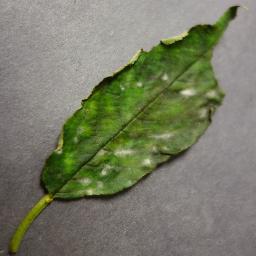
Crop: cherry
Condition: (including_sour)_powdery_mildew